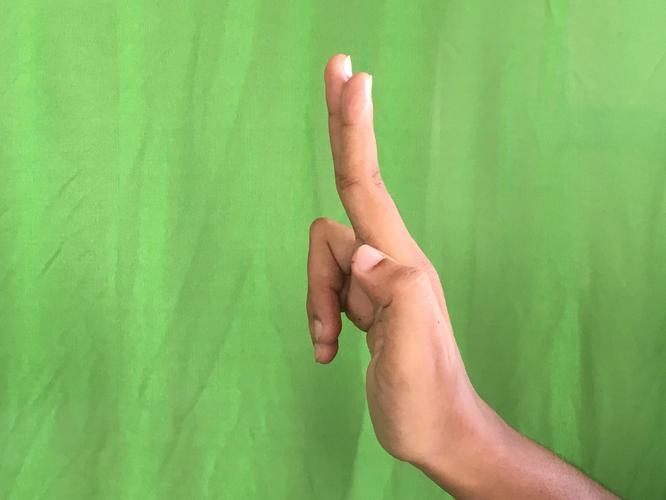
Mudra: Ardhapathaka
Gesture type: single_hand